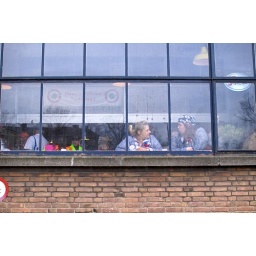
girls in the window